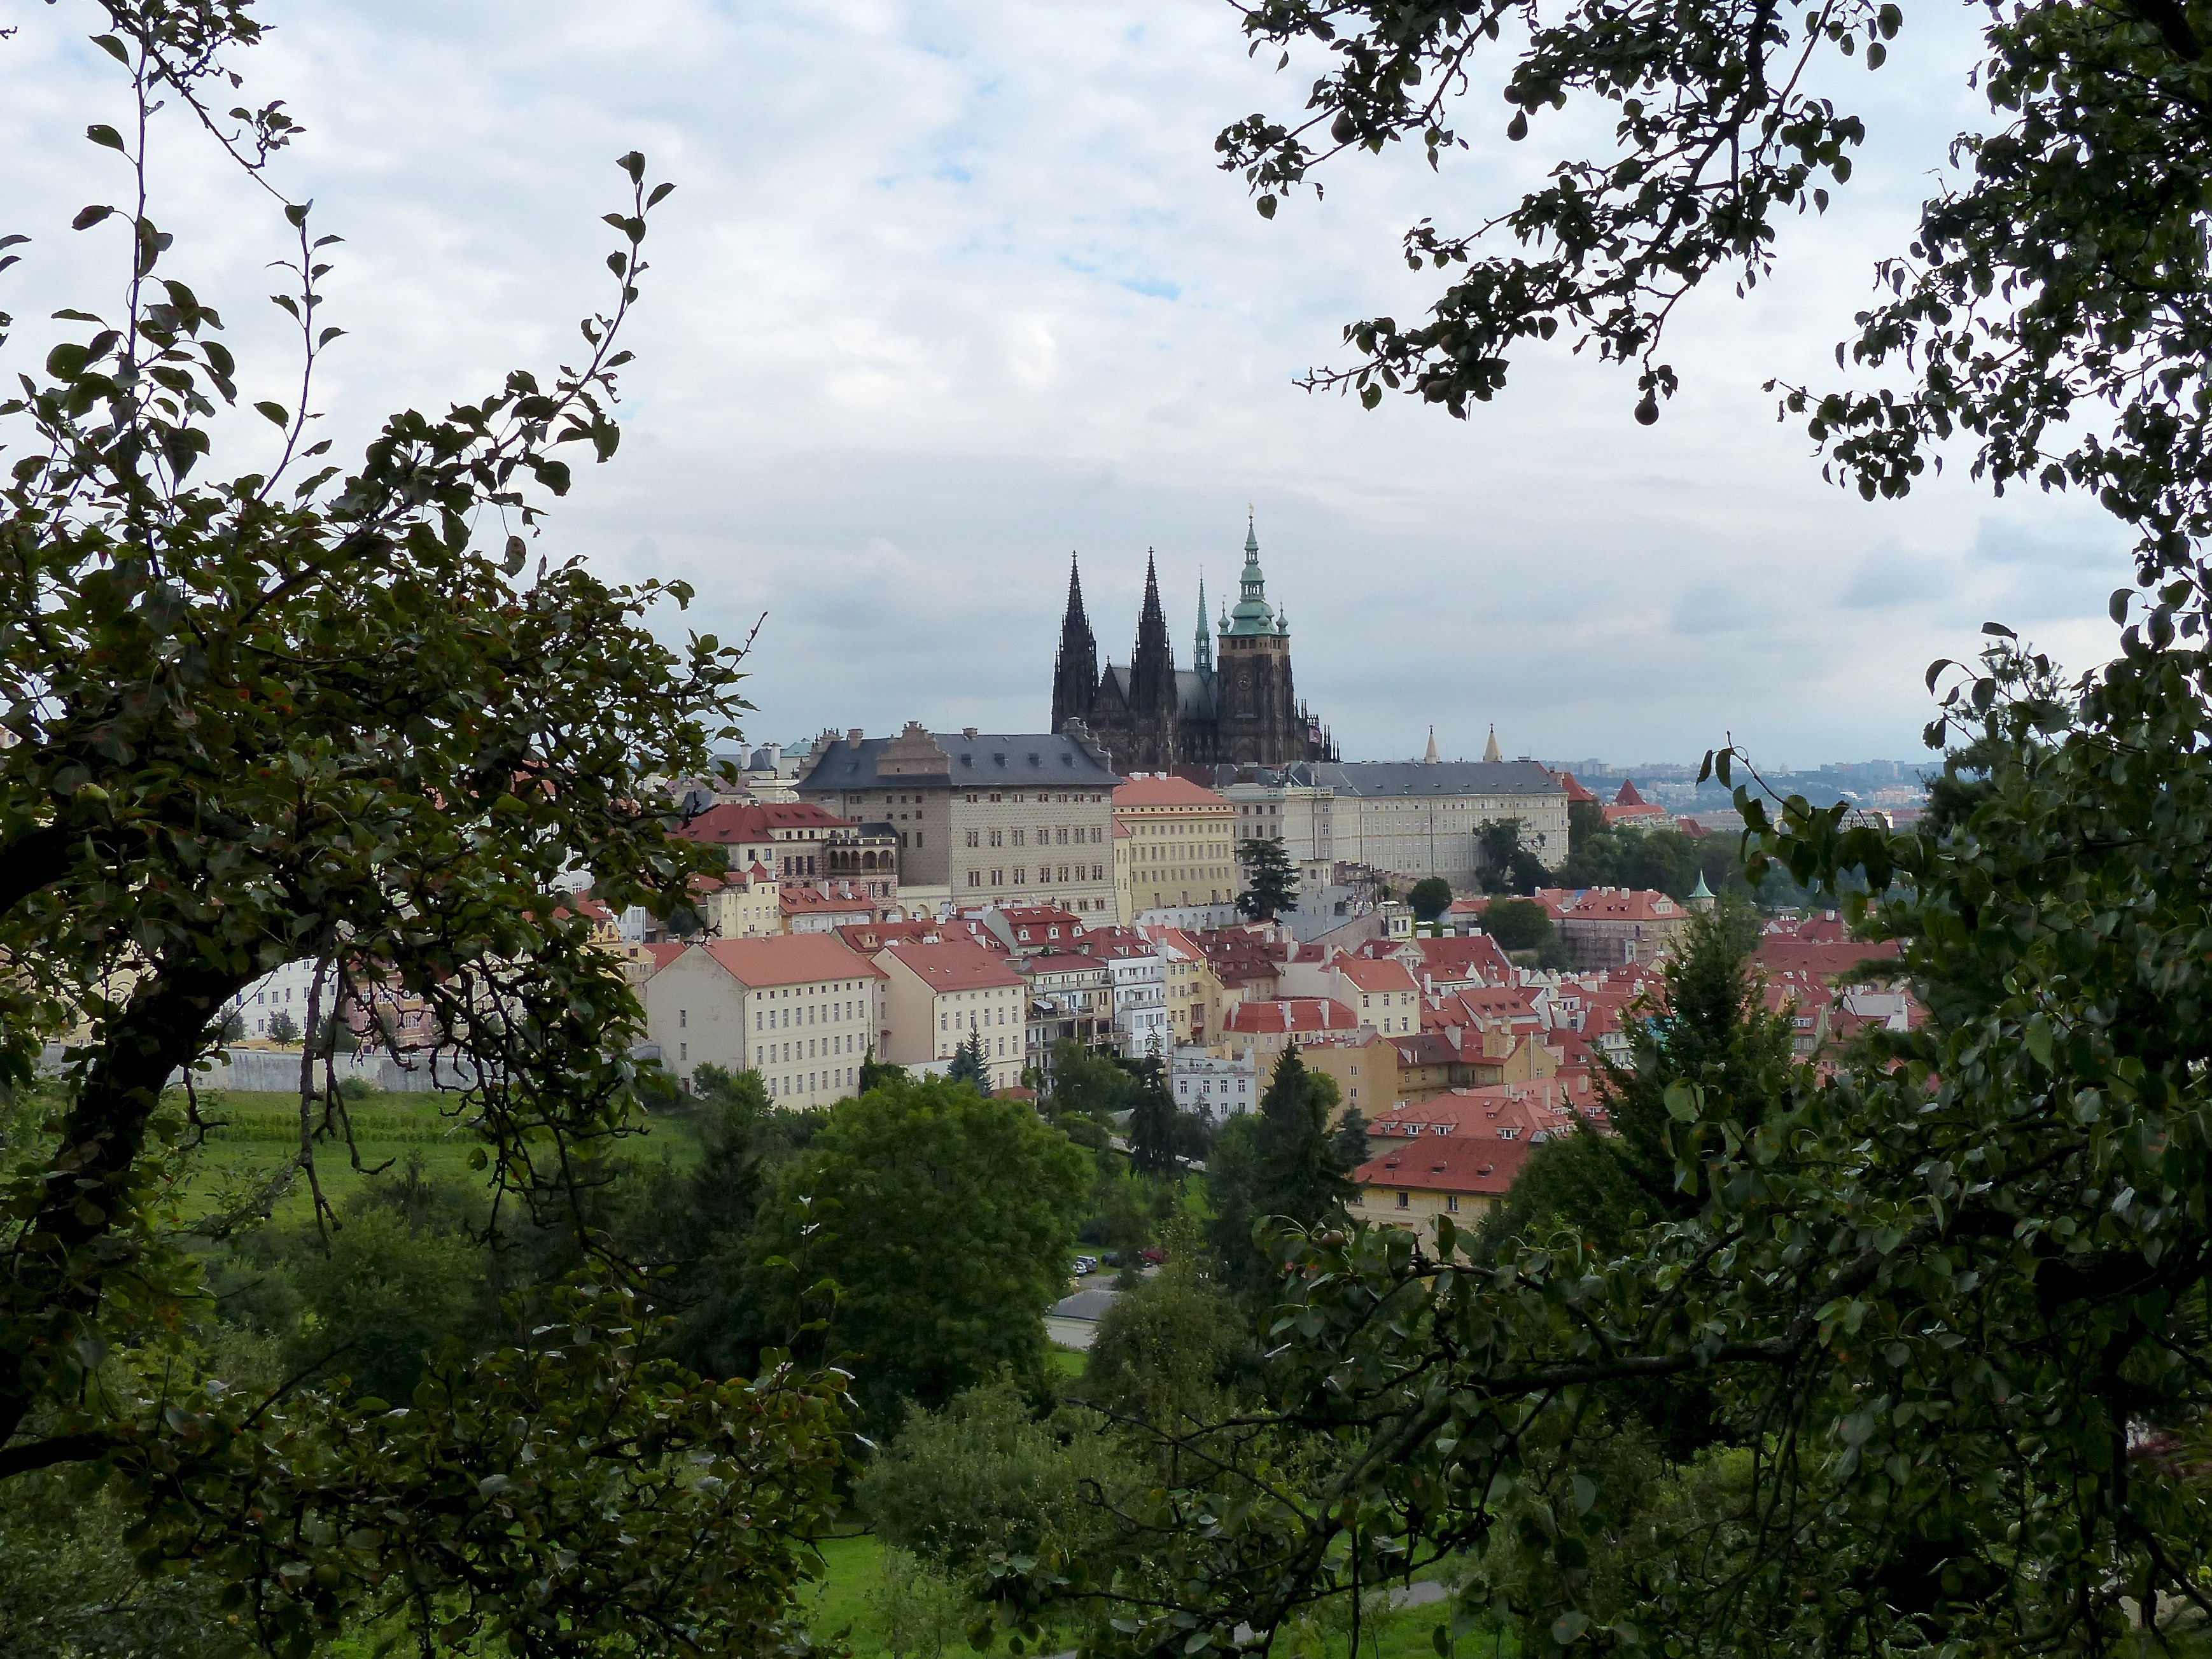
tree, skyline, flower, town, chateau, city, cityscape, travel, europe, park, castle, landmark, prague, garden, tourism, republic, hrad, czech, cesko, praha, petrin, human settlement